Gertrud Kolmar

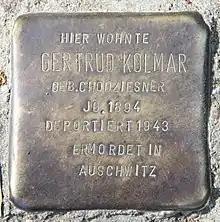
A "Stolperstein" at Münchener Str 18a in Schöneberg, Berlin.

On 24 February 1993, a plaque in her honour was placed at Haus Ahornallee 37, in Berlin's Charlottenburg suburb. Her name has also been given to a street in Berlin which runs directly through the former site of Hitler's Reich Chancellery, near the location of the Führerbunker.